Zen Mountain Monastery

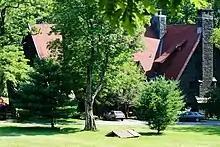

Zen Mountain Monastery (or, Doshinji, meaning Temple of the Way of Reality) is a Zen Buddhist monastery and training center on a forested property in the Catskill Mountains in Mount Tremper, New York. It was founded in 1980 by John Daido Loori originally as the Zen Arts Center. It combines the Rinzai and Sōtō Zen traditions, in both of which Loori received Dharma transmission. Loori's first dharma heir was Bonnie Myotai Treace, Sensei, who received shiho, or dharma transmission, from him in 1996. From Loori's death in October 2009 until January 2015, Zen Mountain Monastery had two teachers: Geoffrey Shugen Arnold and Konrad Ryushin Marchaj, who received Dharma transmission from Loori in 1997 and 2009, respectively. Since January 2015, the training at the Monastery has been led by Shugen Roshi, assisted by Ron Hogen Green, Sensei; Jody Hojin Kimmel, Sensei; and Vanessa Zuisei Goddard, Sensei (currently Guiding Teacher of Ocean Mind Sangha).